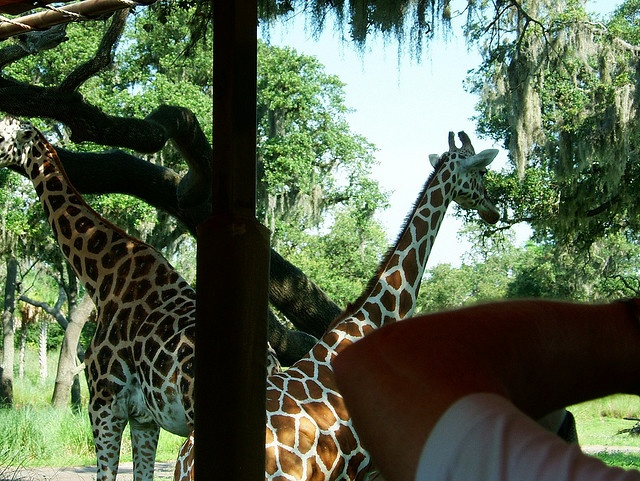
A herd of giraffe at a zoo standing on a lush green landscape.
Two giraffes standing off of a porch eating from trees.
A herd of giraffe feeding on tree leaves.
Two giraffes stand back to back and eat leaves
Two giraffes lounge in their habitat as a man takes photographs.